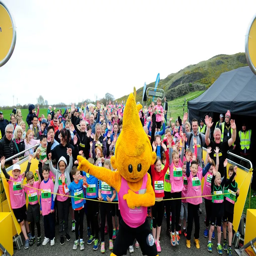
children taking part in the kids and juniors fun run and race .